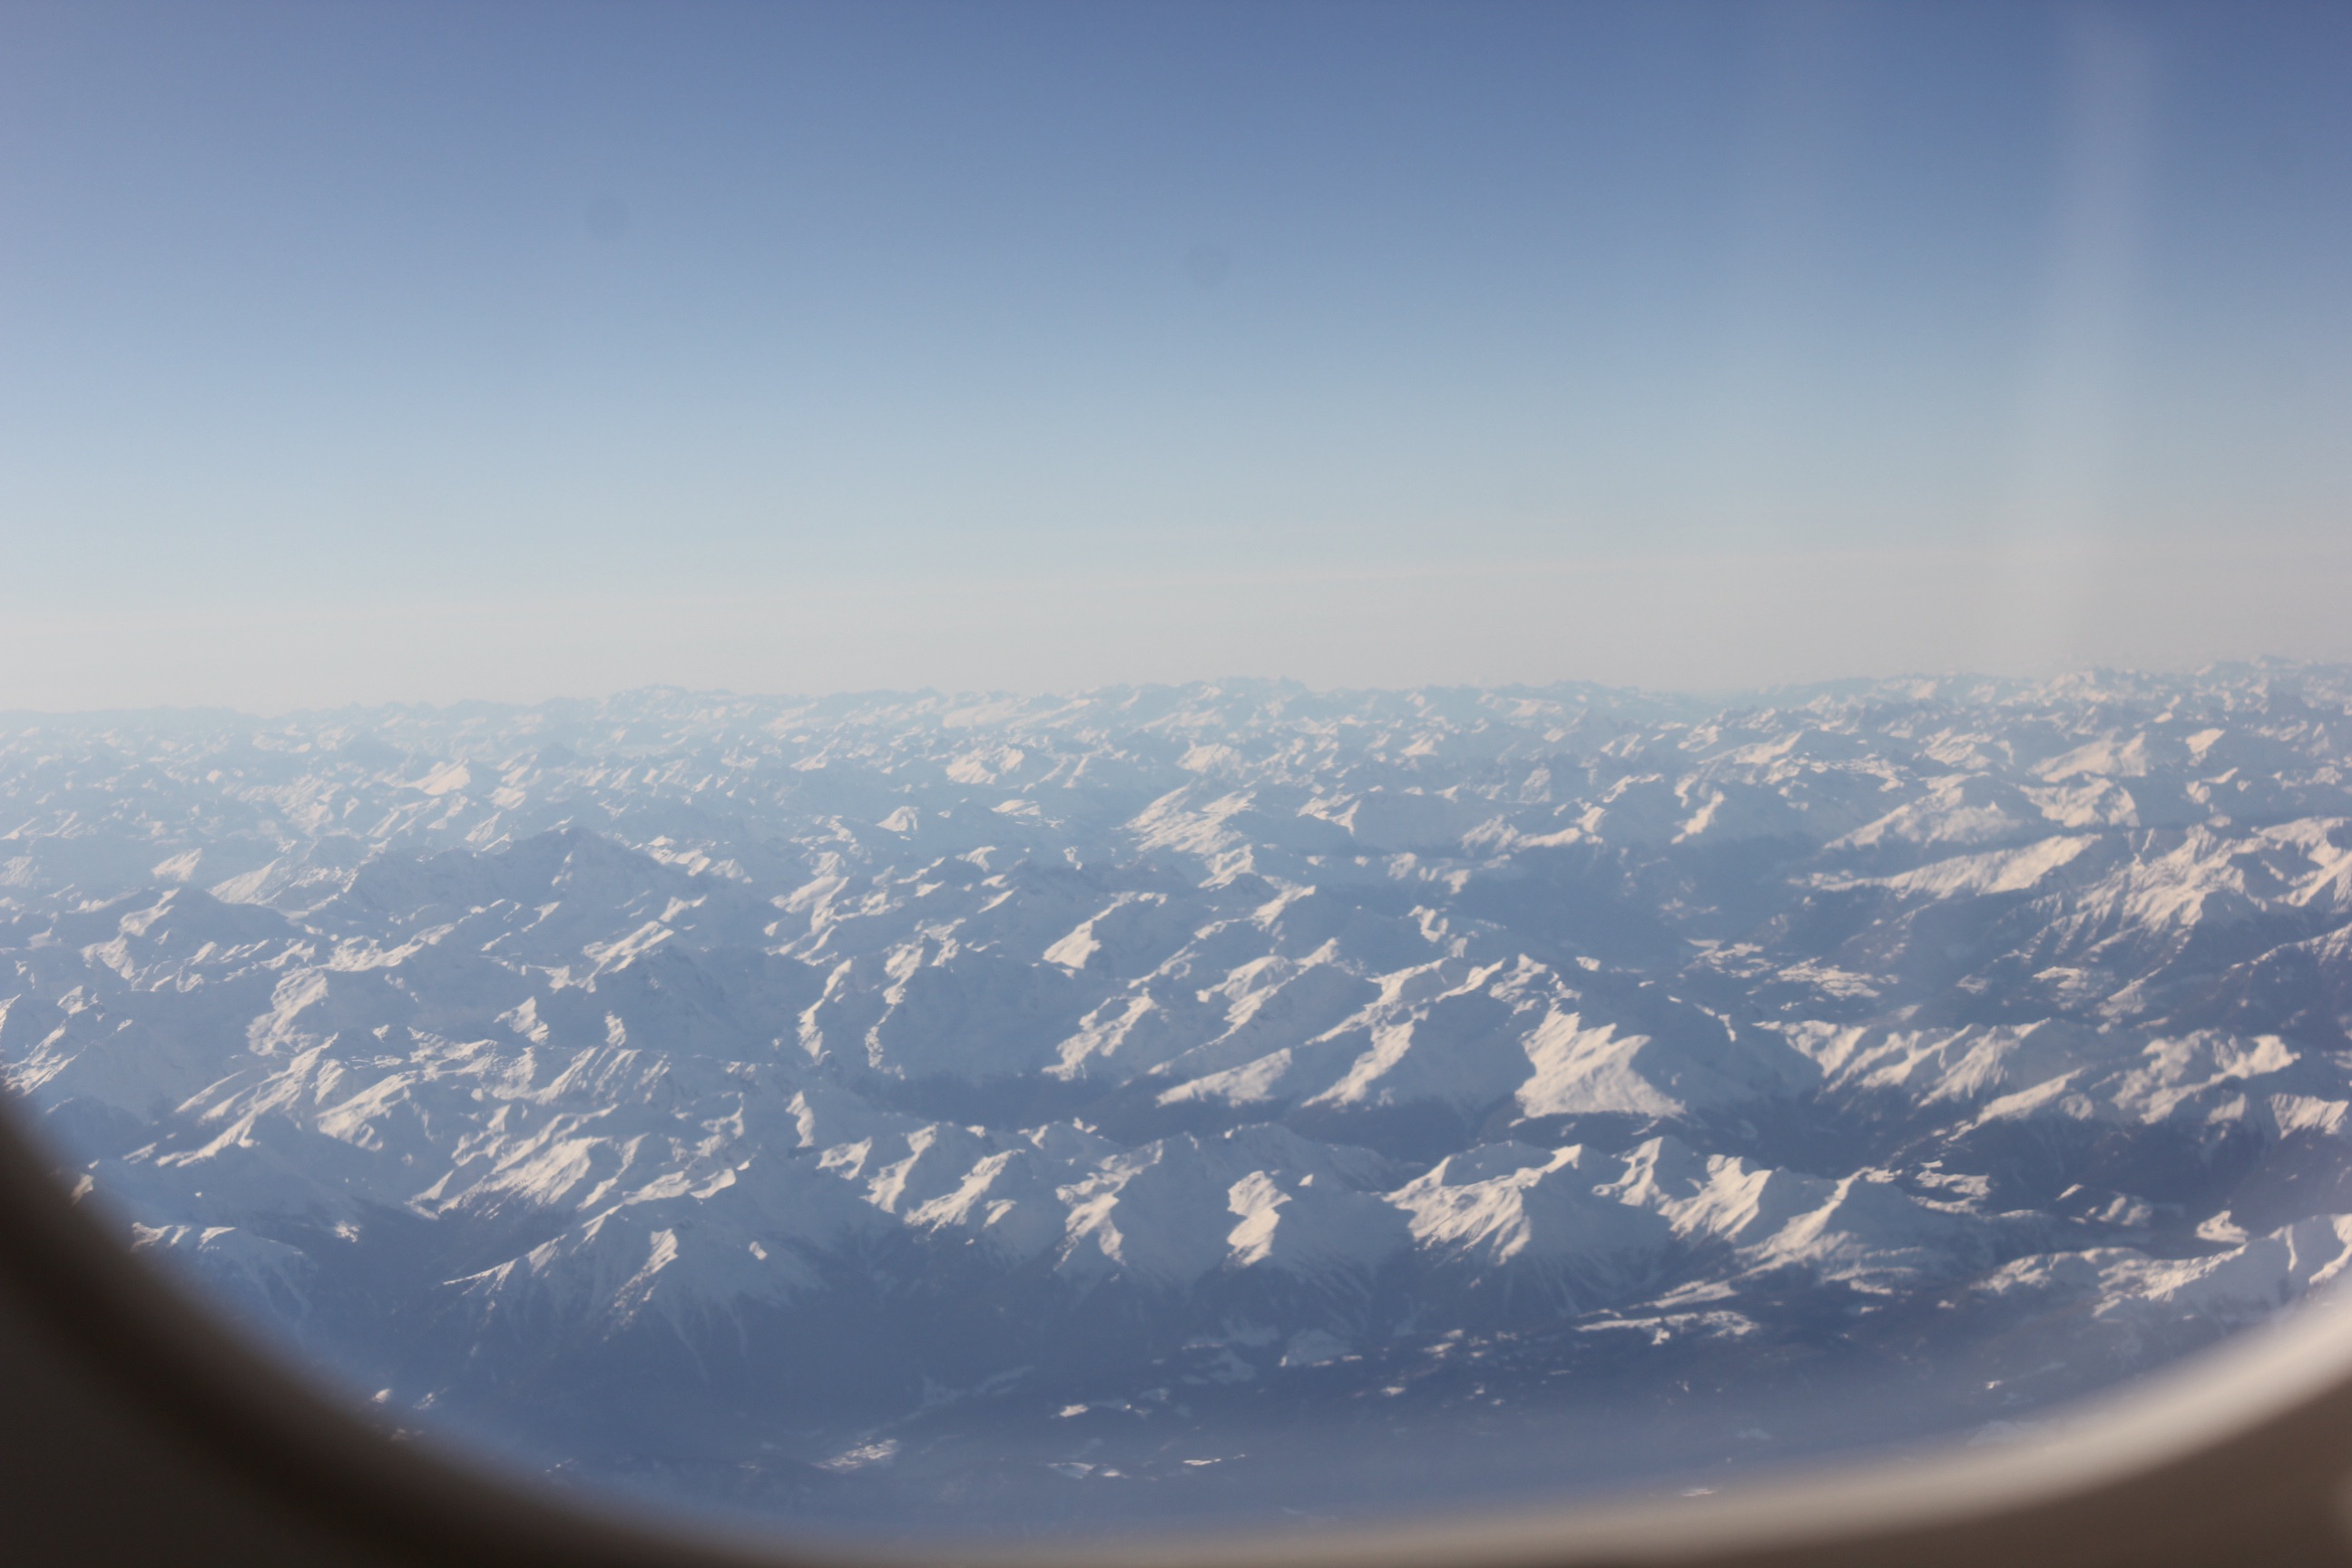
horizon, mountain, snow, cloud, sky, sunlight, morning, view, dawn, atmosphere, mountain range, dusk, reflection, high, flight, arctic, plain, earth, arctic ocean, aerial photography, atmospheric phenomenon, atmosphere of earth, mountainous landforms